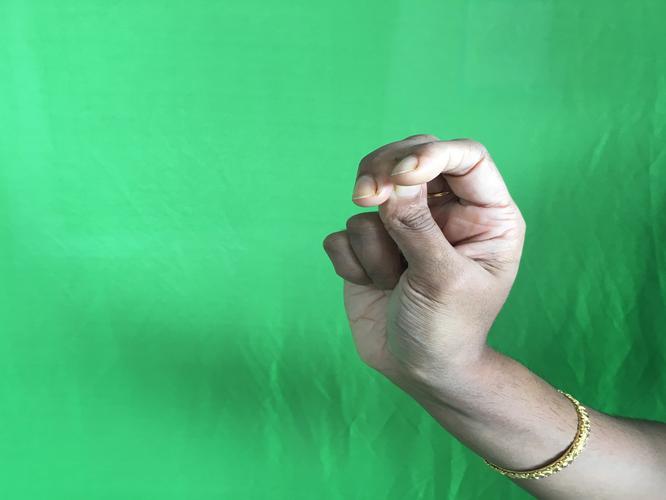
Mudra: Katakamukha_2
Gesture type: single_hand